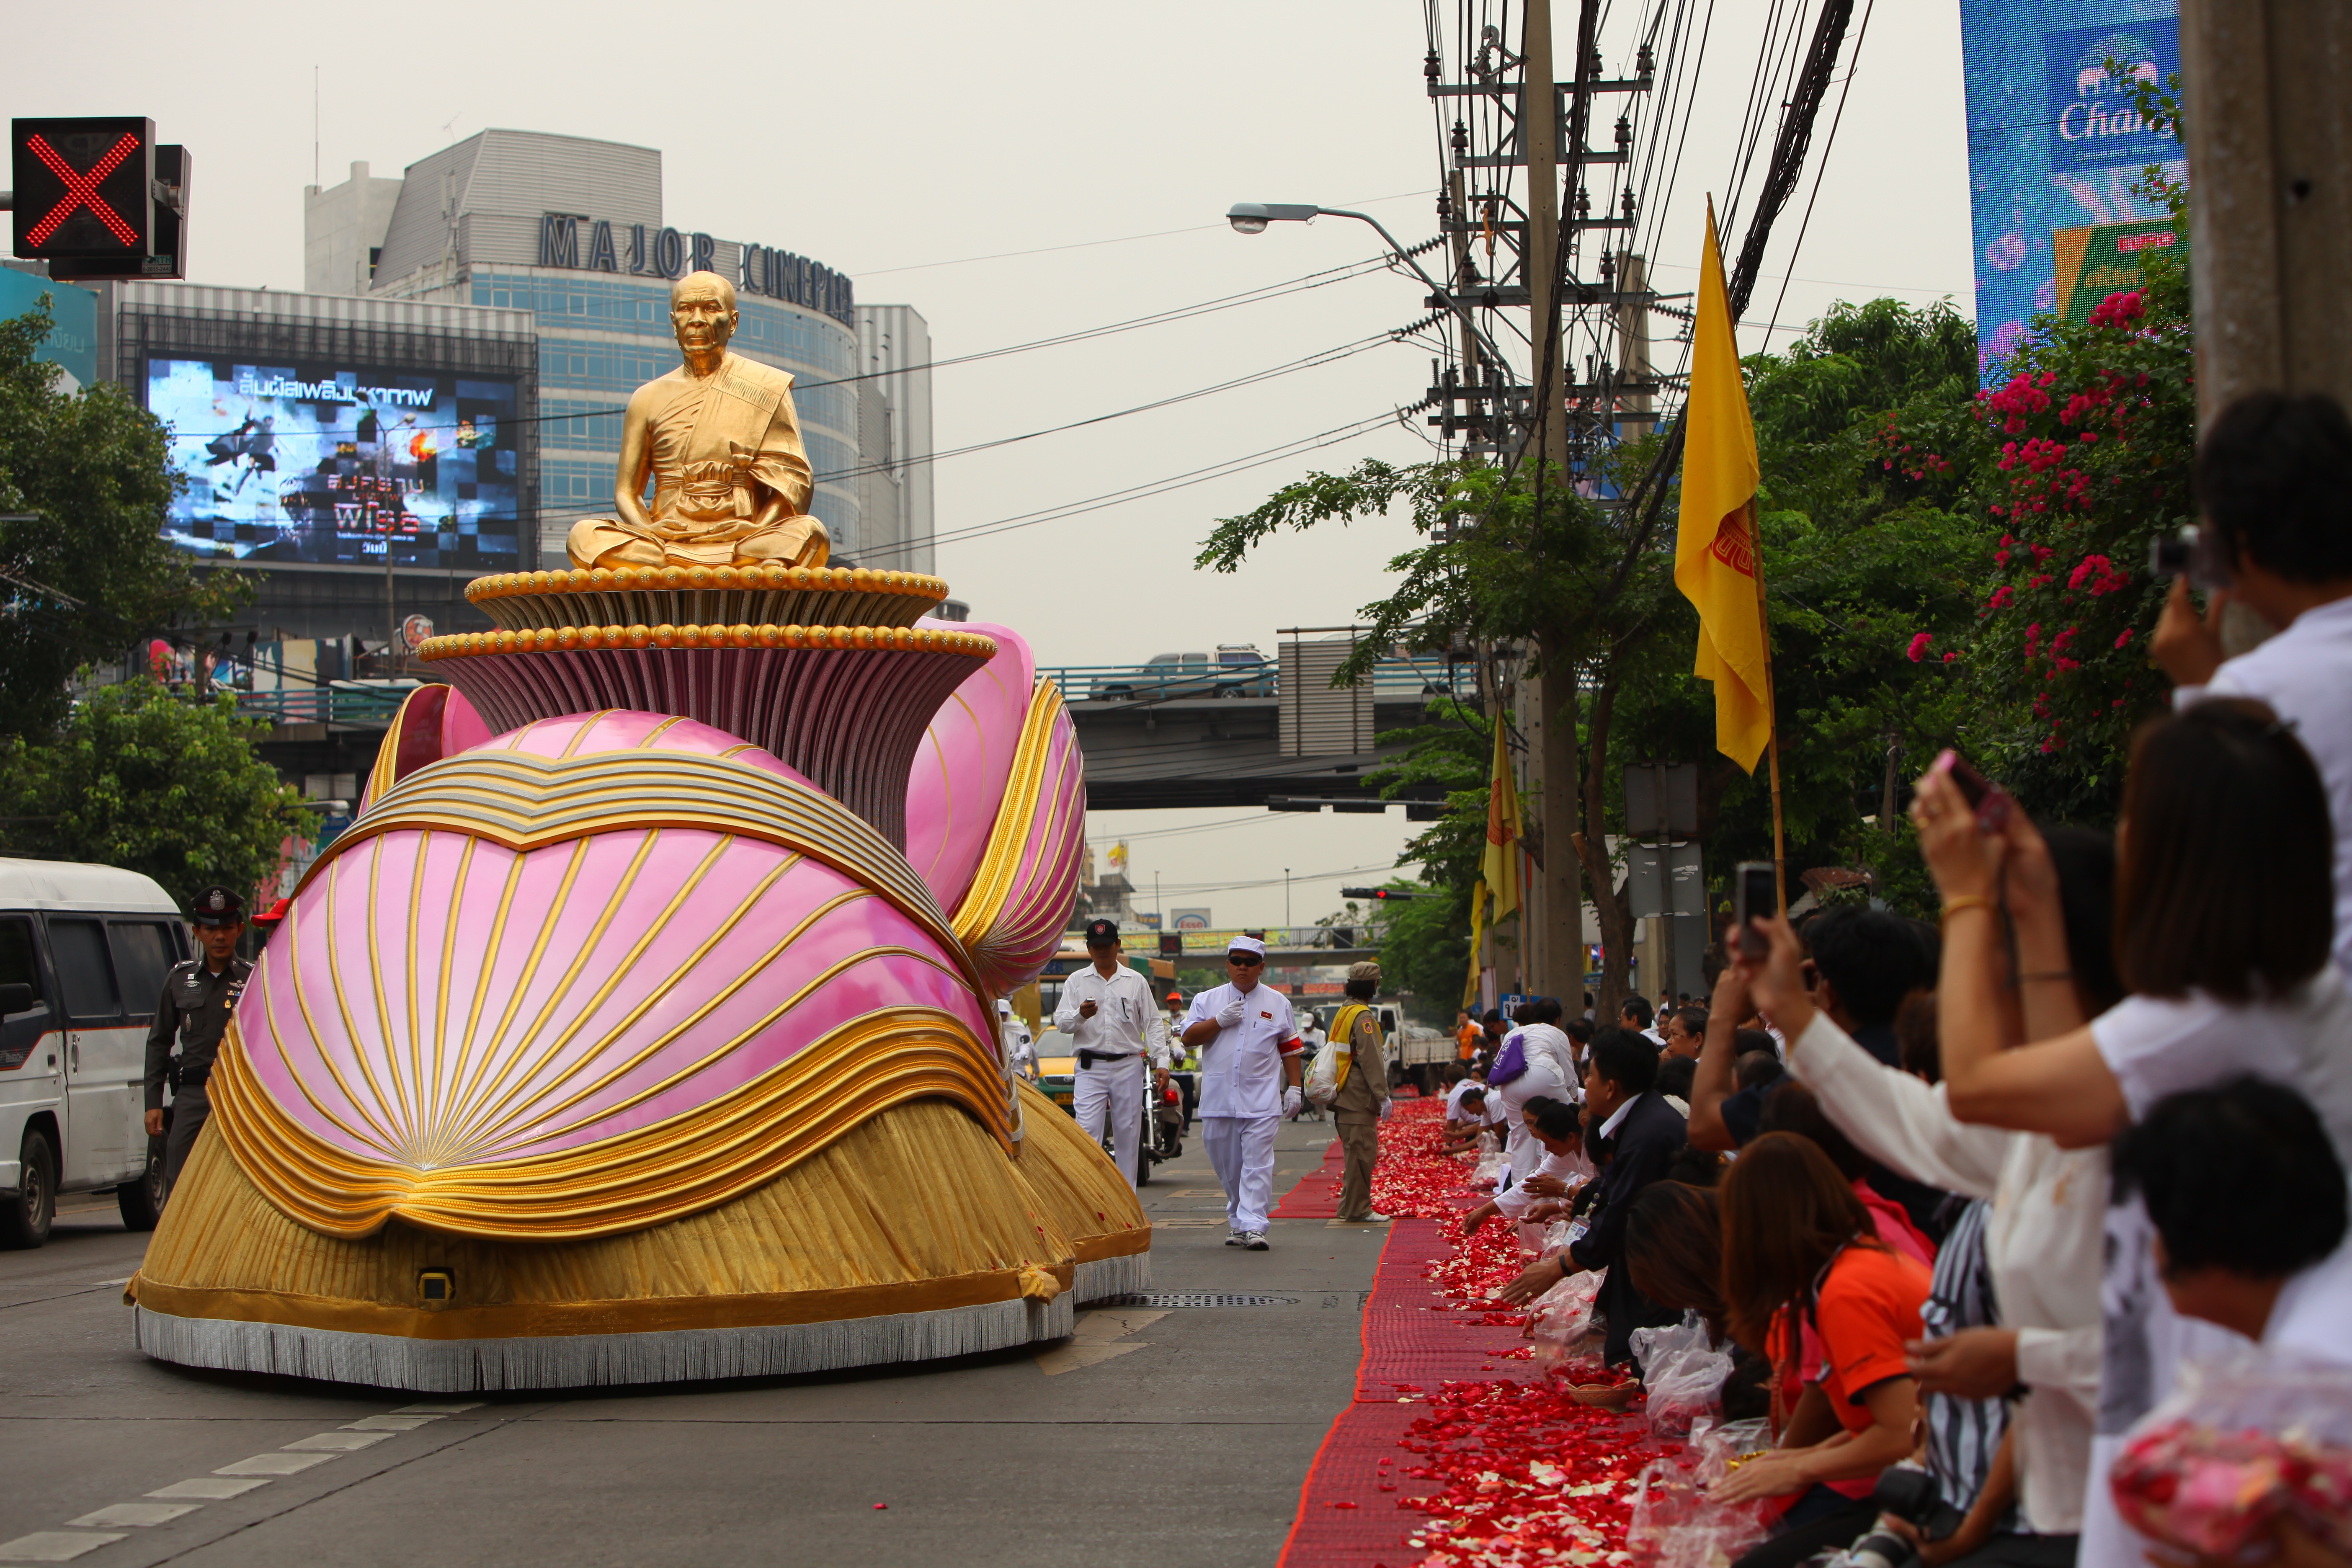
statue, color, peace, monk, meditate, buddhism, tourism, thailand, ceremony, festival, meditation, gold, temple, buddha, million, tradition, wat, monks, hindu temple, buddhists, dhammakaya pagoda, phra dhammakaya, more than, budhas, meditate statue